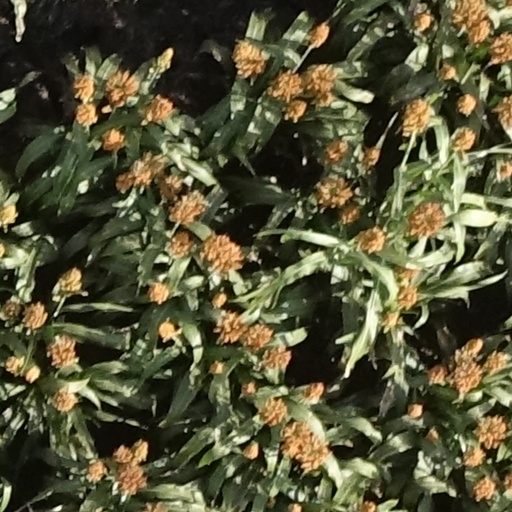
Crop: sorghum